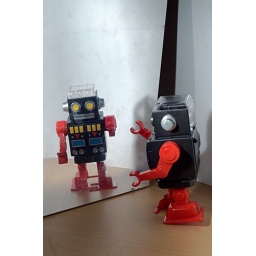
Strobist info:SB-600 @1/32 - camera leftmirror in front of robot and white paper wrapped around.